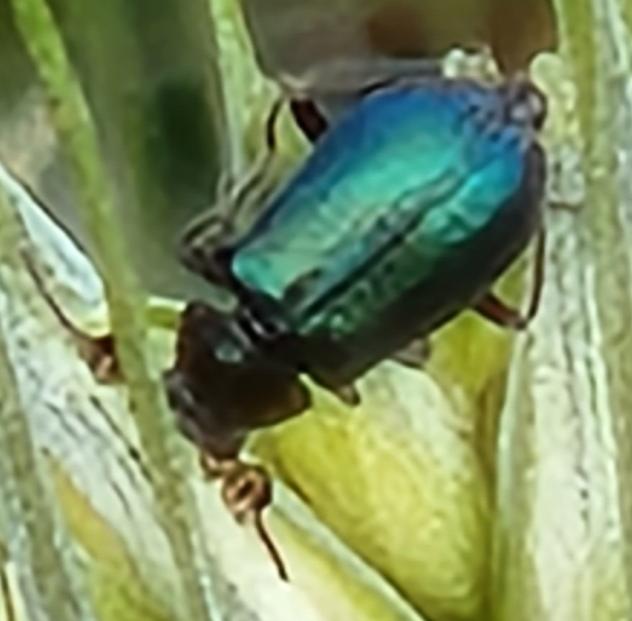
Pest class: predators